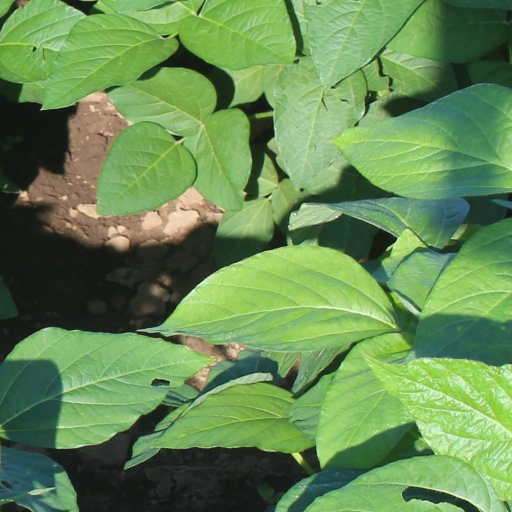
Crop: soybean